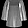
Label: Dress